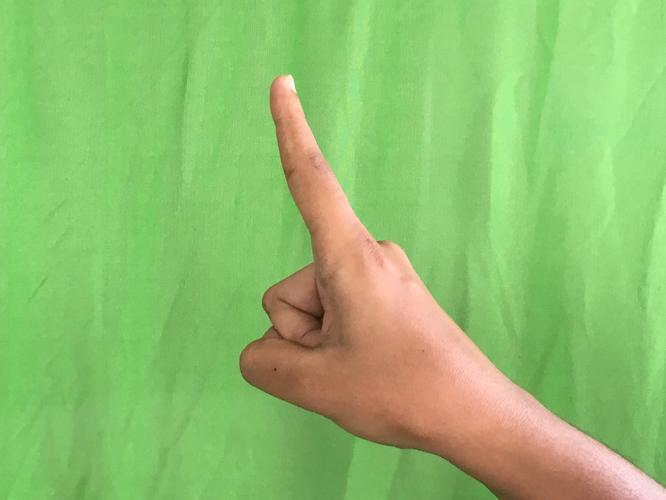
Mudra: Suchi
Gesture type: single_hand